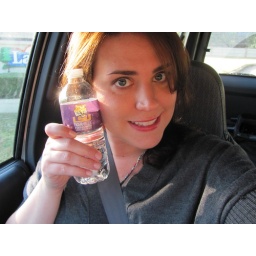
You know you're in Louisiana when the water bottles are LSU.